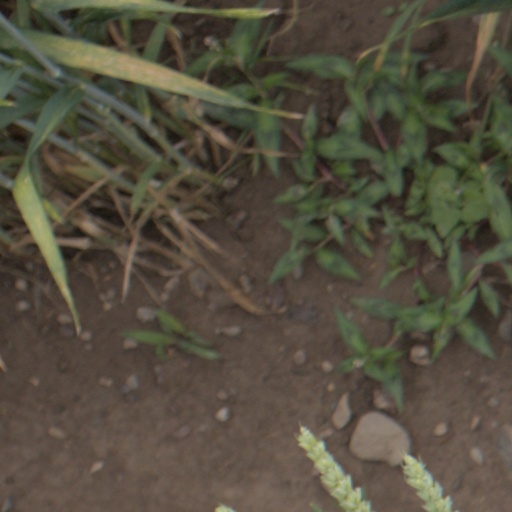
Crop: wheat